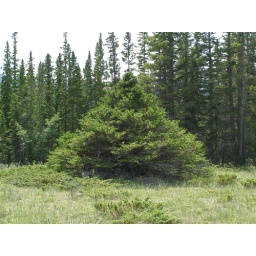
It was an odd looking tree in a forest full of lodgepole pine and aspen.